GeT RiGhT

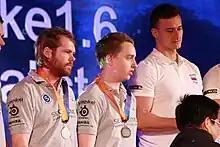
Alesund (center) at World Cyber Games 2011

In 2011, Alesund started a third stint at SK Gaming, and was joined by Fnatic teammates Patrik "f0rest" Lindberg and Rasmus "Gux" Ståhl. After a few minor results, SK won DreamHack Summer 2011, with Alesund being selected as the MVP. SK continued to have some success, winning IEM6 6C New York and a Counter-Strike Major, ESWC 2011. Once again, Alesund was placed #2 on HLTV top's 20, this time for 2011.